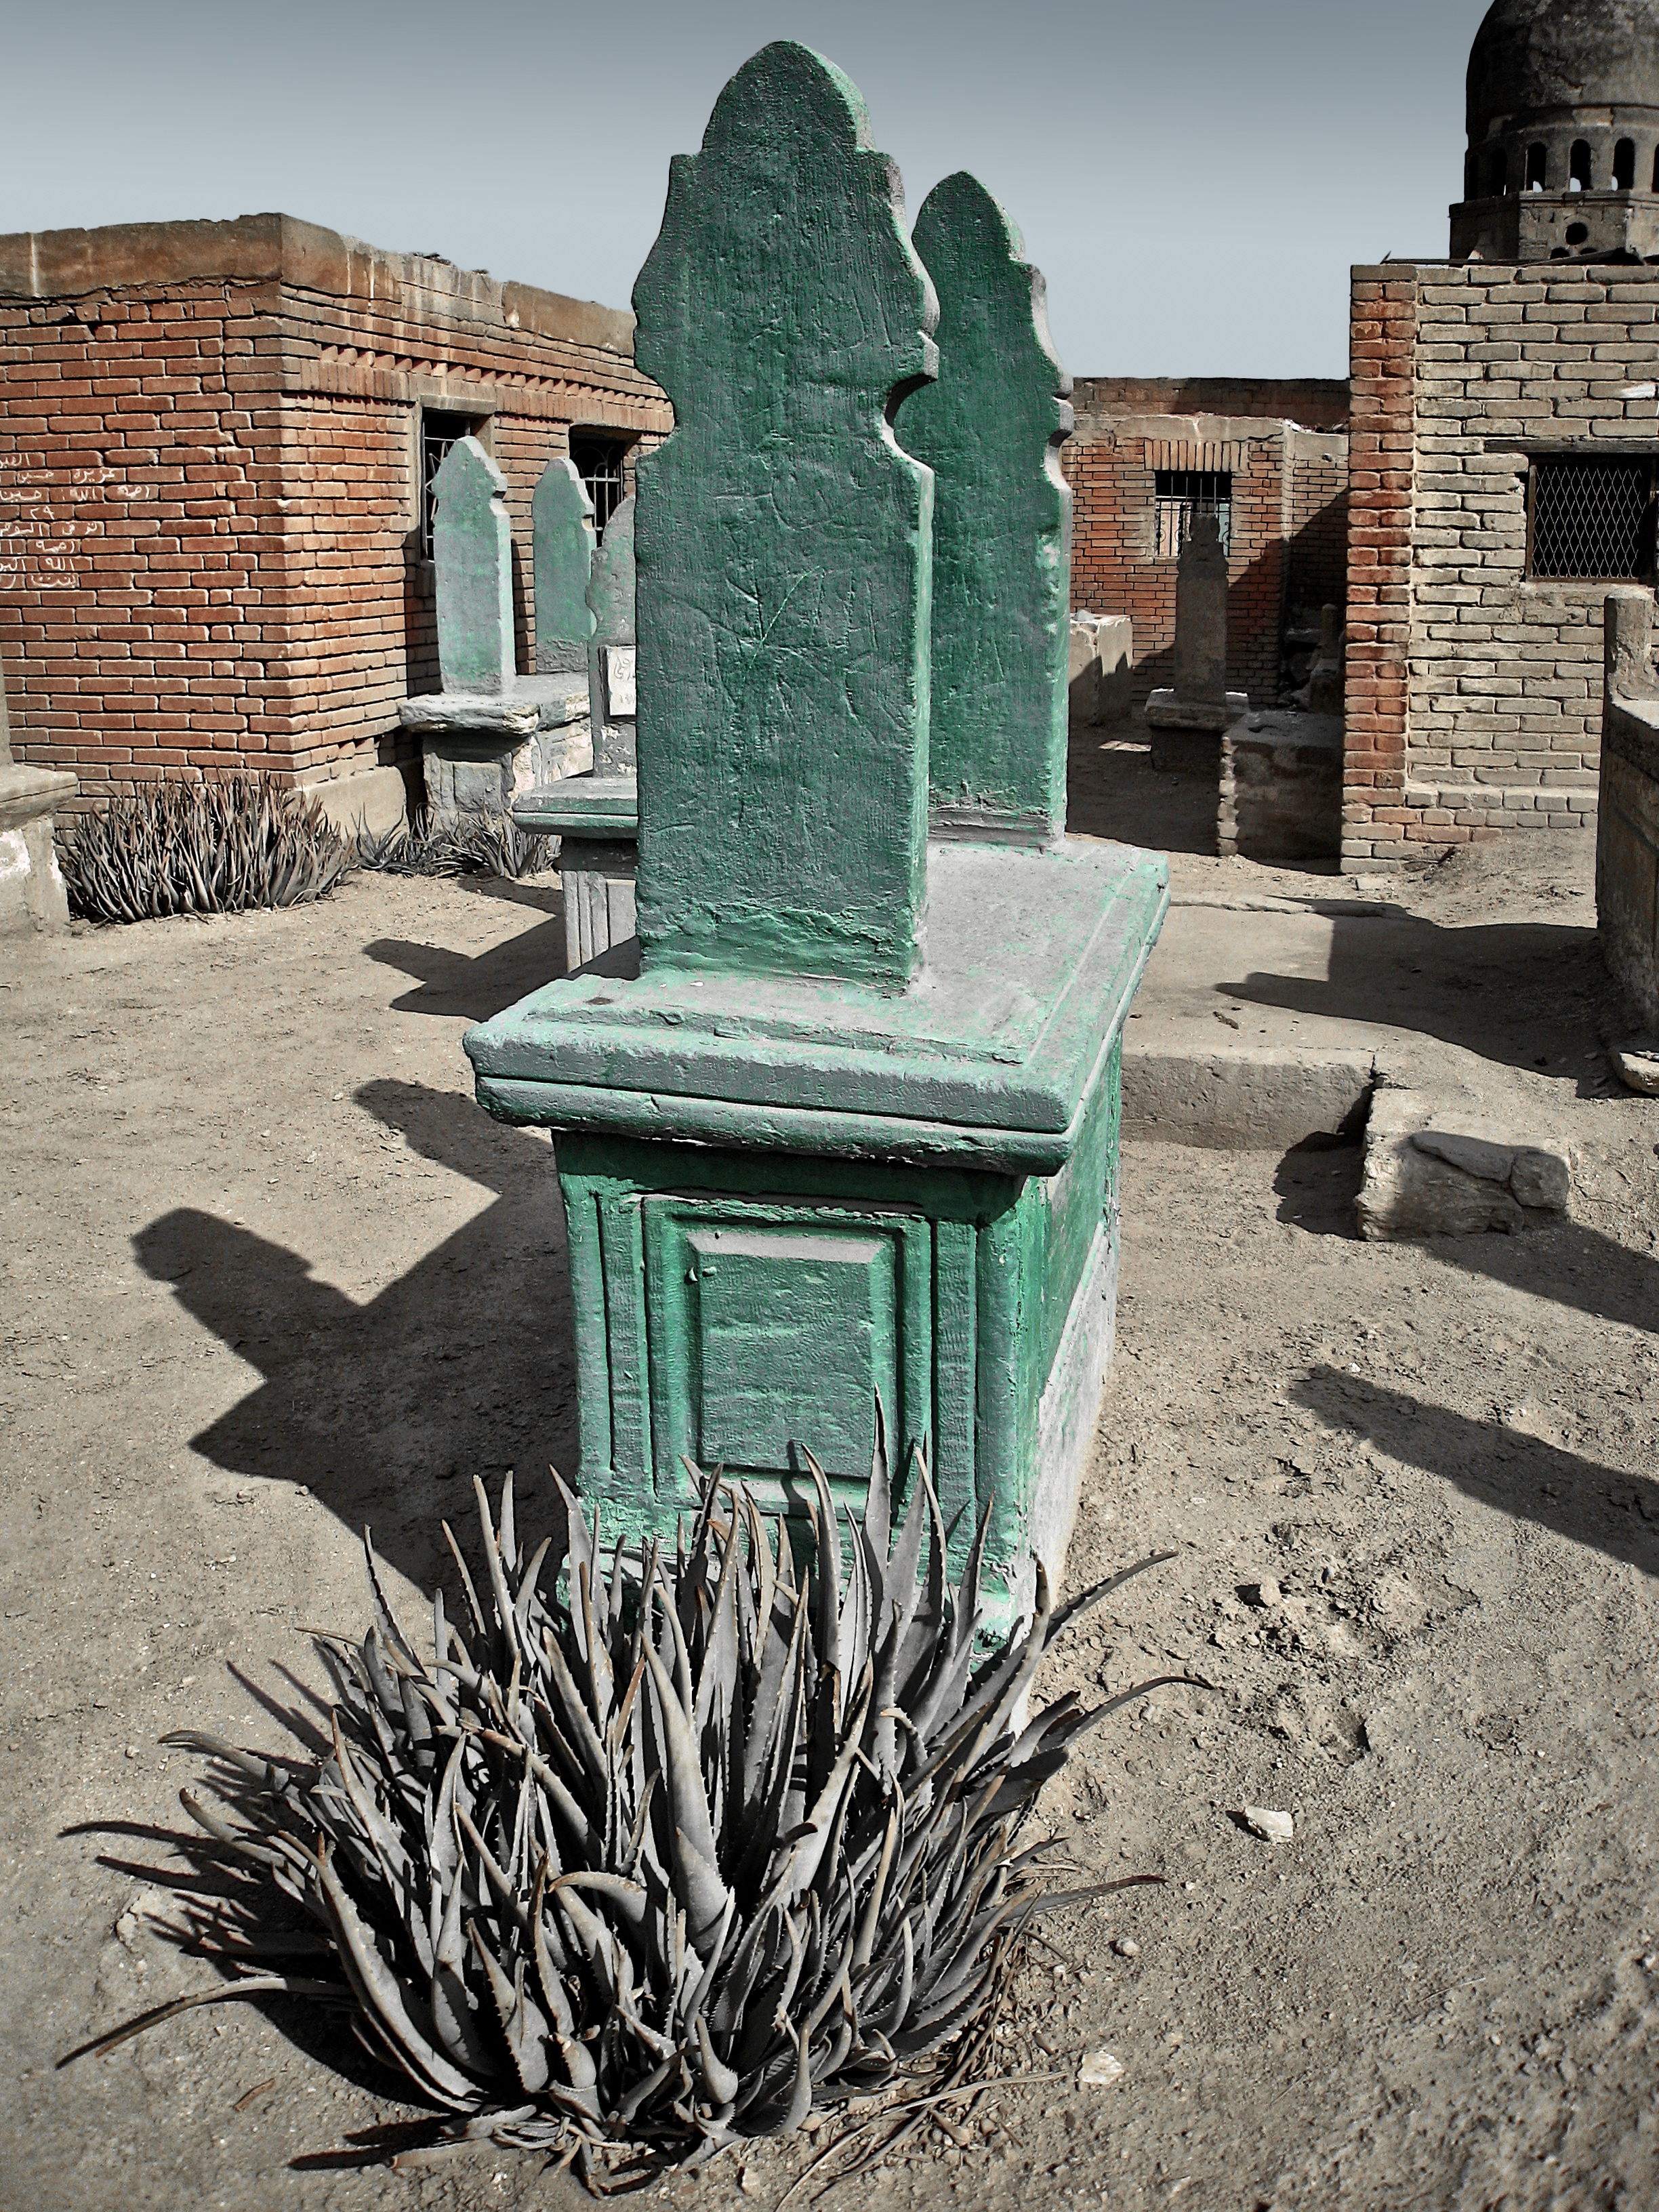
rock, monument, dry, statue, africa, egypt, grave, sculpture, memorial, art, gravestone, fountain, tomb, aloevera, water feature, cairo, ancient history